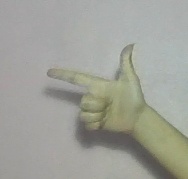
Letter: yaa